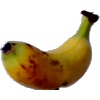
Label: Banana Lady Finger 1